Martinez (cocktail)

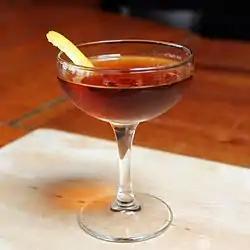

The Martinez is a classic cocktail that is widely regarded as the direct precursor to the Martini. It serves as the basis for many modern cocktails, and several different versions of the original exist. These are generally distinguished by the accompaniment of either maraschino or curaçao, as well as differences in gin or bitters.